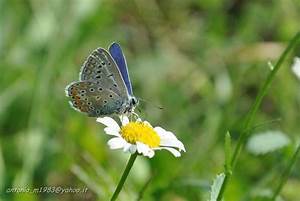
Label: butterfly